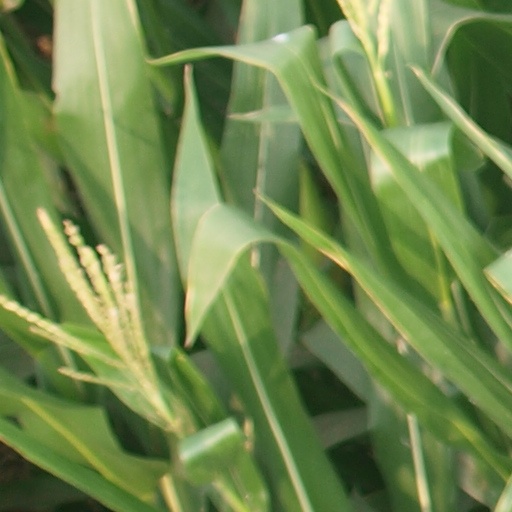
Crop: maize; corn